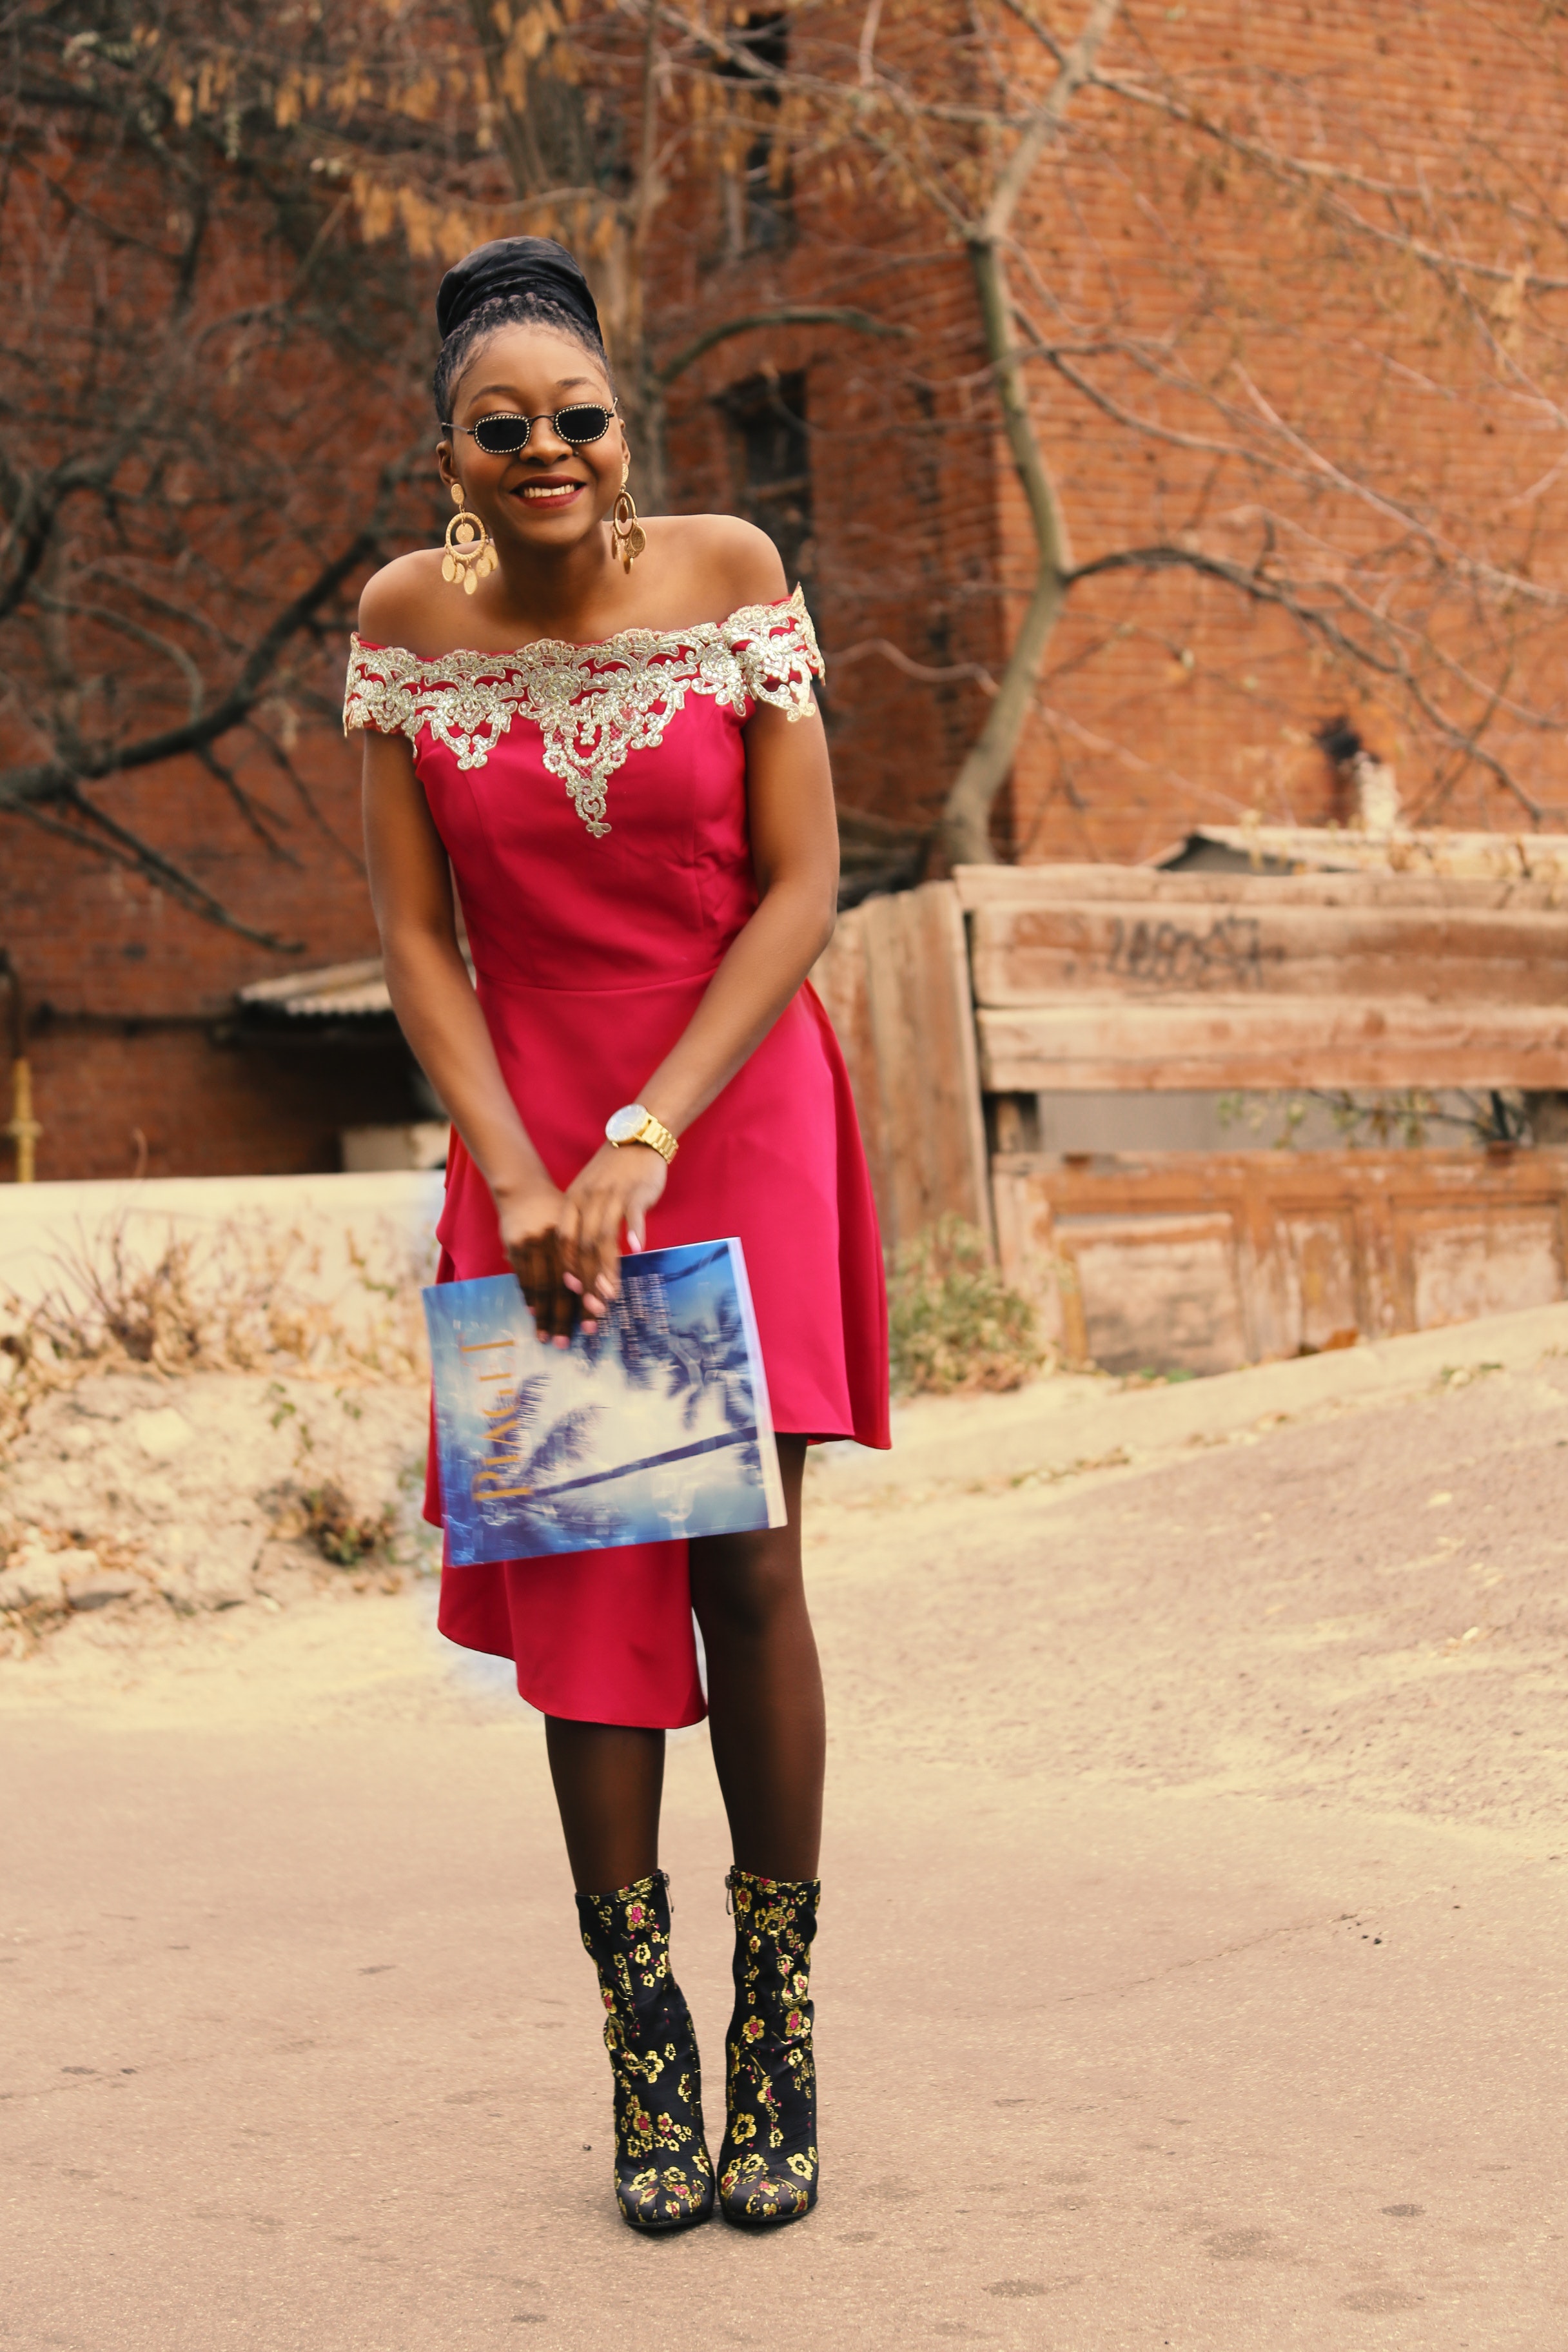
clothing, shoulder, footwear, red, pink, fashion, beauty, fashion model, dress, joint, street fashion, maroon, waist, magenta, knee, photo shoot, model, photography, leg, boot, shoe, fashion design, cocktail dress, neck, electric blue, fawn, fashion accessory, trunk, style, cowboy boot, high heels, thigh